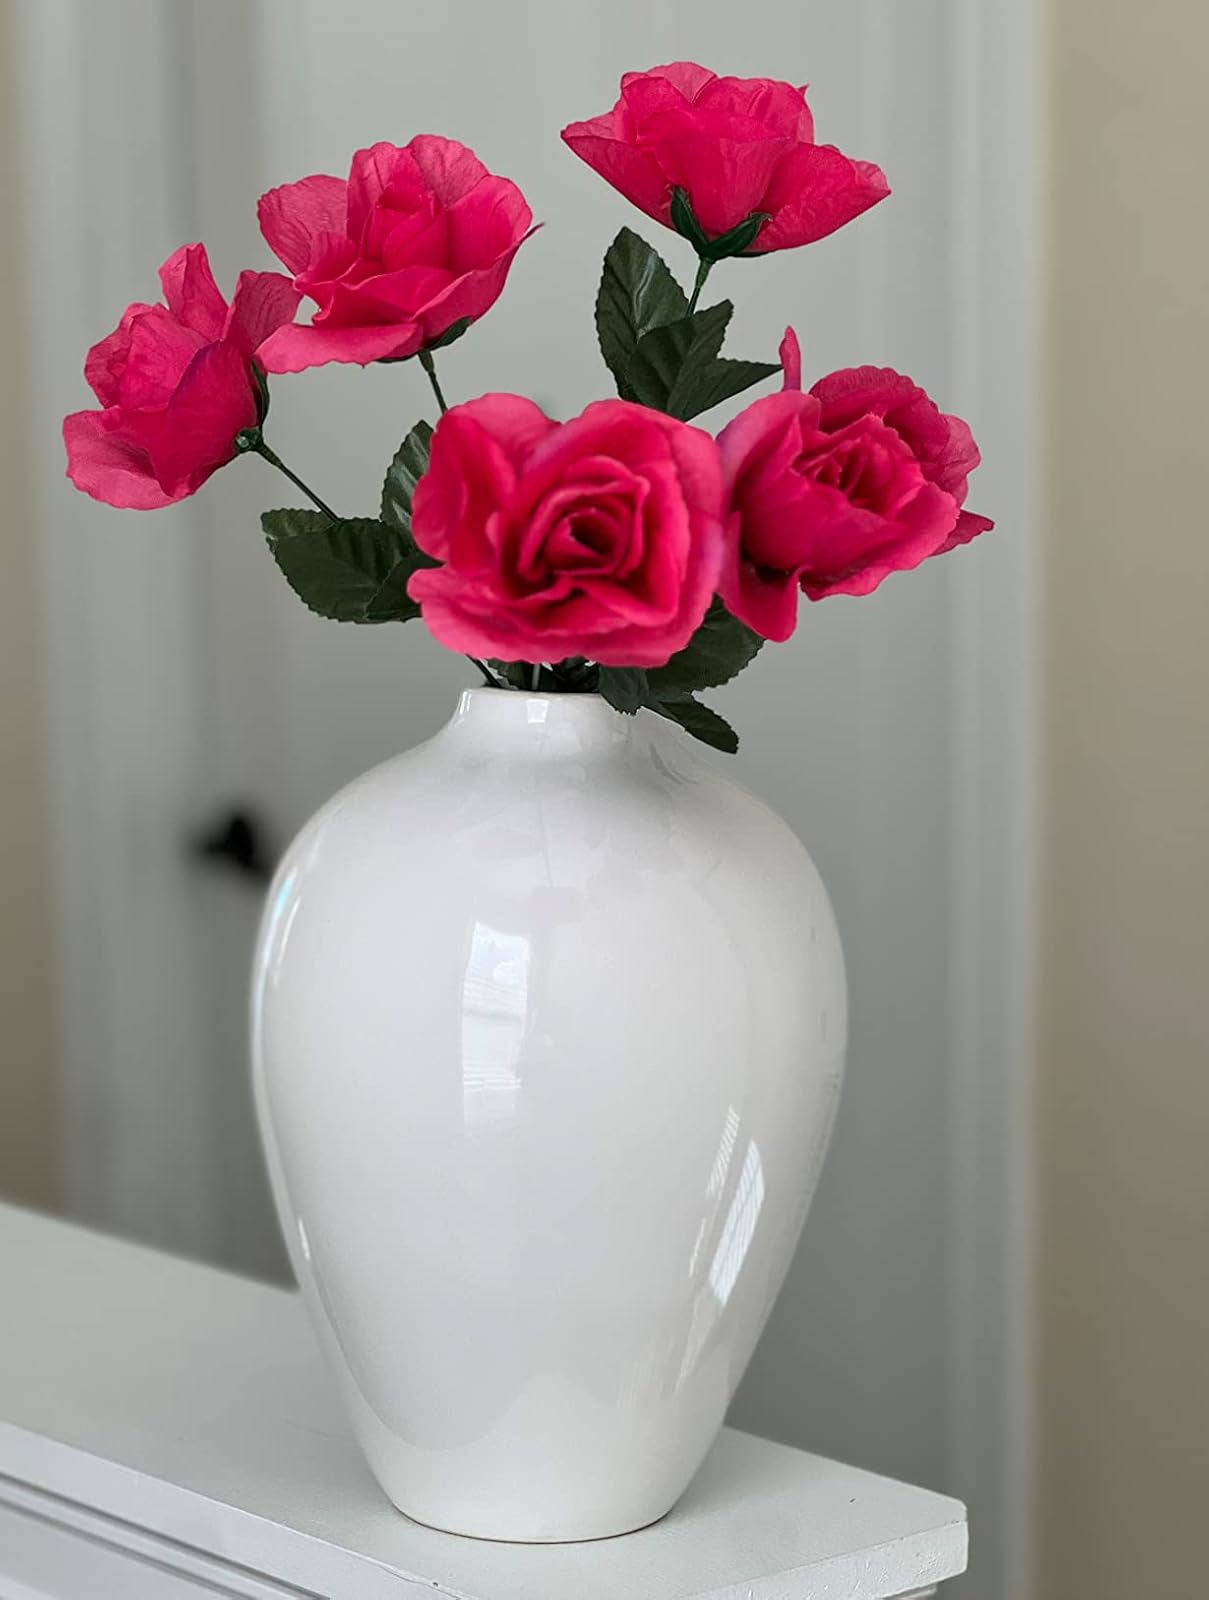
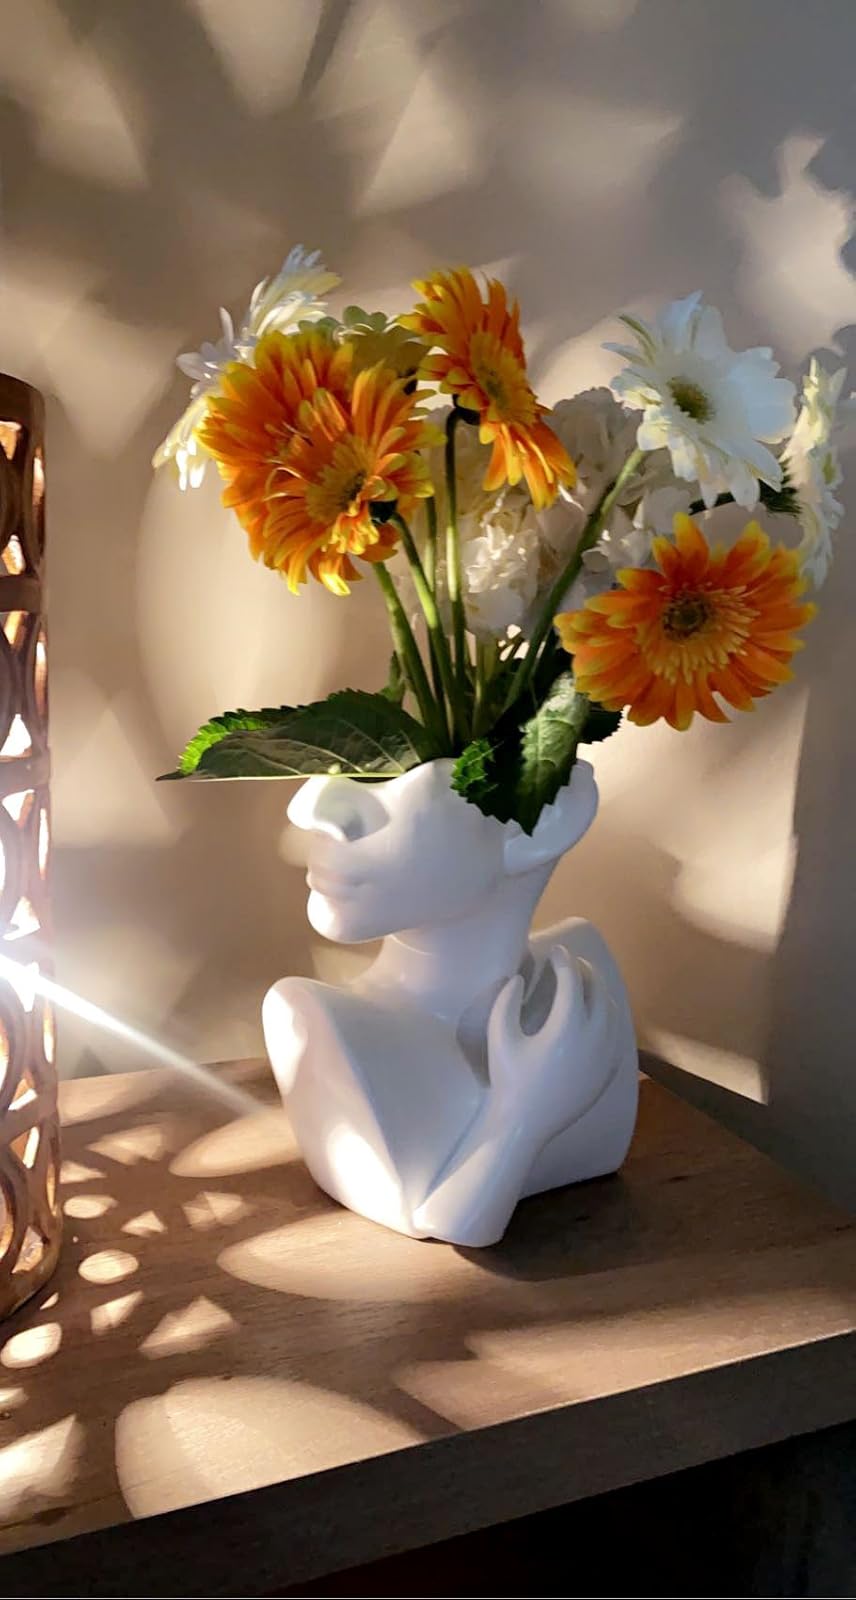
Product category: vase
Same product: no